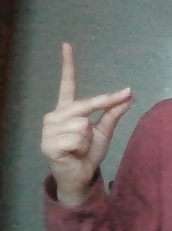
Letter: ta